Black American Heritage Flag

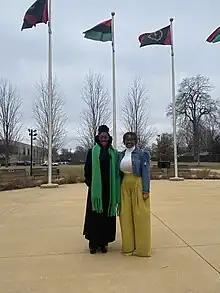
Two students pose in front of Black-American Heritage flags & Pan-African Flags in honor of Black History Month 2023

The heavy usage and discussion of the Black American Heritage flag amidst the 2020 George Floyd protests eventually led to increased recognition of the flag and its colors all over the country. In August 2021, graphic designer Michael Randall (known as Mike Tré) recreated a more accurate and high-quality representation of the original flag as designed by Charles and Jackson. In September 2021, a popular half Black-American rapper named Saweetie attended the Met Gala and wore a custom Christian Cowan gown that showcased the colors of the Black American Heritage Flag alongside the colors of the Filipino flag to represent both parts of her multi-ethnic background. Keerah Yeowang wore the flag at the United States of America Ms.2022 pageant, in which she won the title.